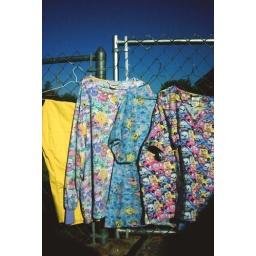
yellow pants (landau) 2x. spring/sunshine scrub jacket 3x. spongebob jellyfishin' homemade top 3x. dogs in cars top 3x